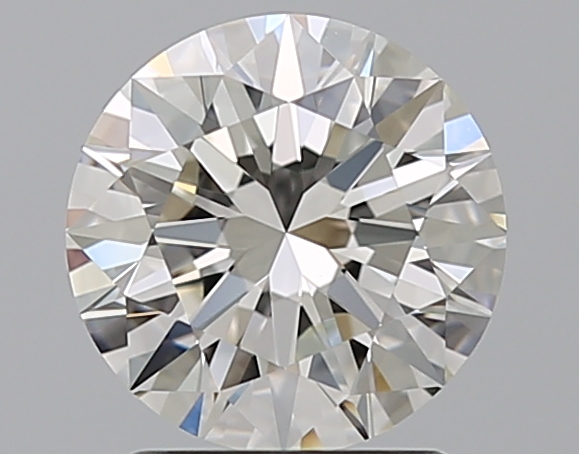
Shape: round
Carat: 1.79
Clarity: VVS2
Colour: I
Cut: EX
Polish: EX
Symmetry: EX
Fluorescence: N
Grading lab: GIA
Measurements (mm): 7.76 x 7.81 x 4.79